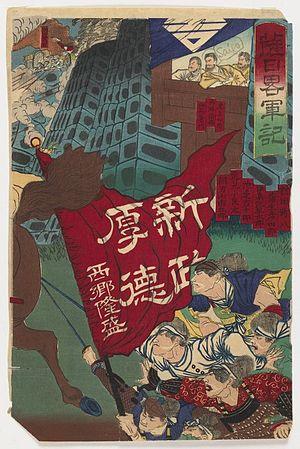
31 mars : sir Henry Bartle Frere prend ses fonctions de gouverneur du Cap.